Donation of Pepin

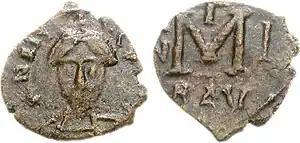
A "follis" coin of King Aistulf, dating from 749 to 756.

Pope Stephen met Pepin the Short at the royal estate at Ponthion on 6 January 754. The king led the Pope's horse, while the pope in sackcloth and ashes bowed down and asked Pepin . Pepin responded by promising . The exact nature of this commitment cannot be known, but it is unlikely that Pepin had in mind the Roman Empire. It has been suggested that the two parties exchanged oaths on this occasion, but that is unlikely.